StarForge

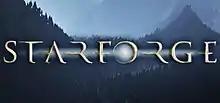

StarForge is a video game developed by CodeHatch (stylised as Code}{atch) for Microsoft Windows. It is a Voxel-based Sandbox game that allows for customization of guns and building of bases. It is a game about gathering resources, building bases, crafting and surviving on an alien planet. The game was released 18 September 2014. On January 27, 2017, after numerous allegations of the game being abandoned and being an outright scam, StarForge was made free to download and removed from sale on Steam.